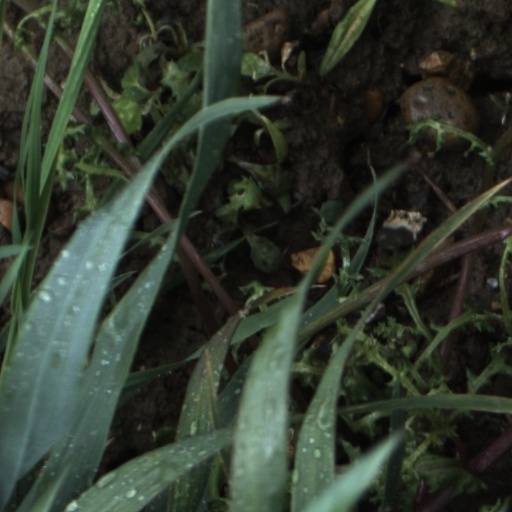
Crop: wheat